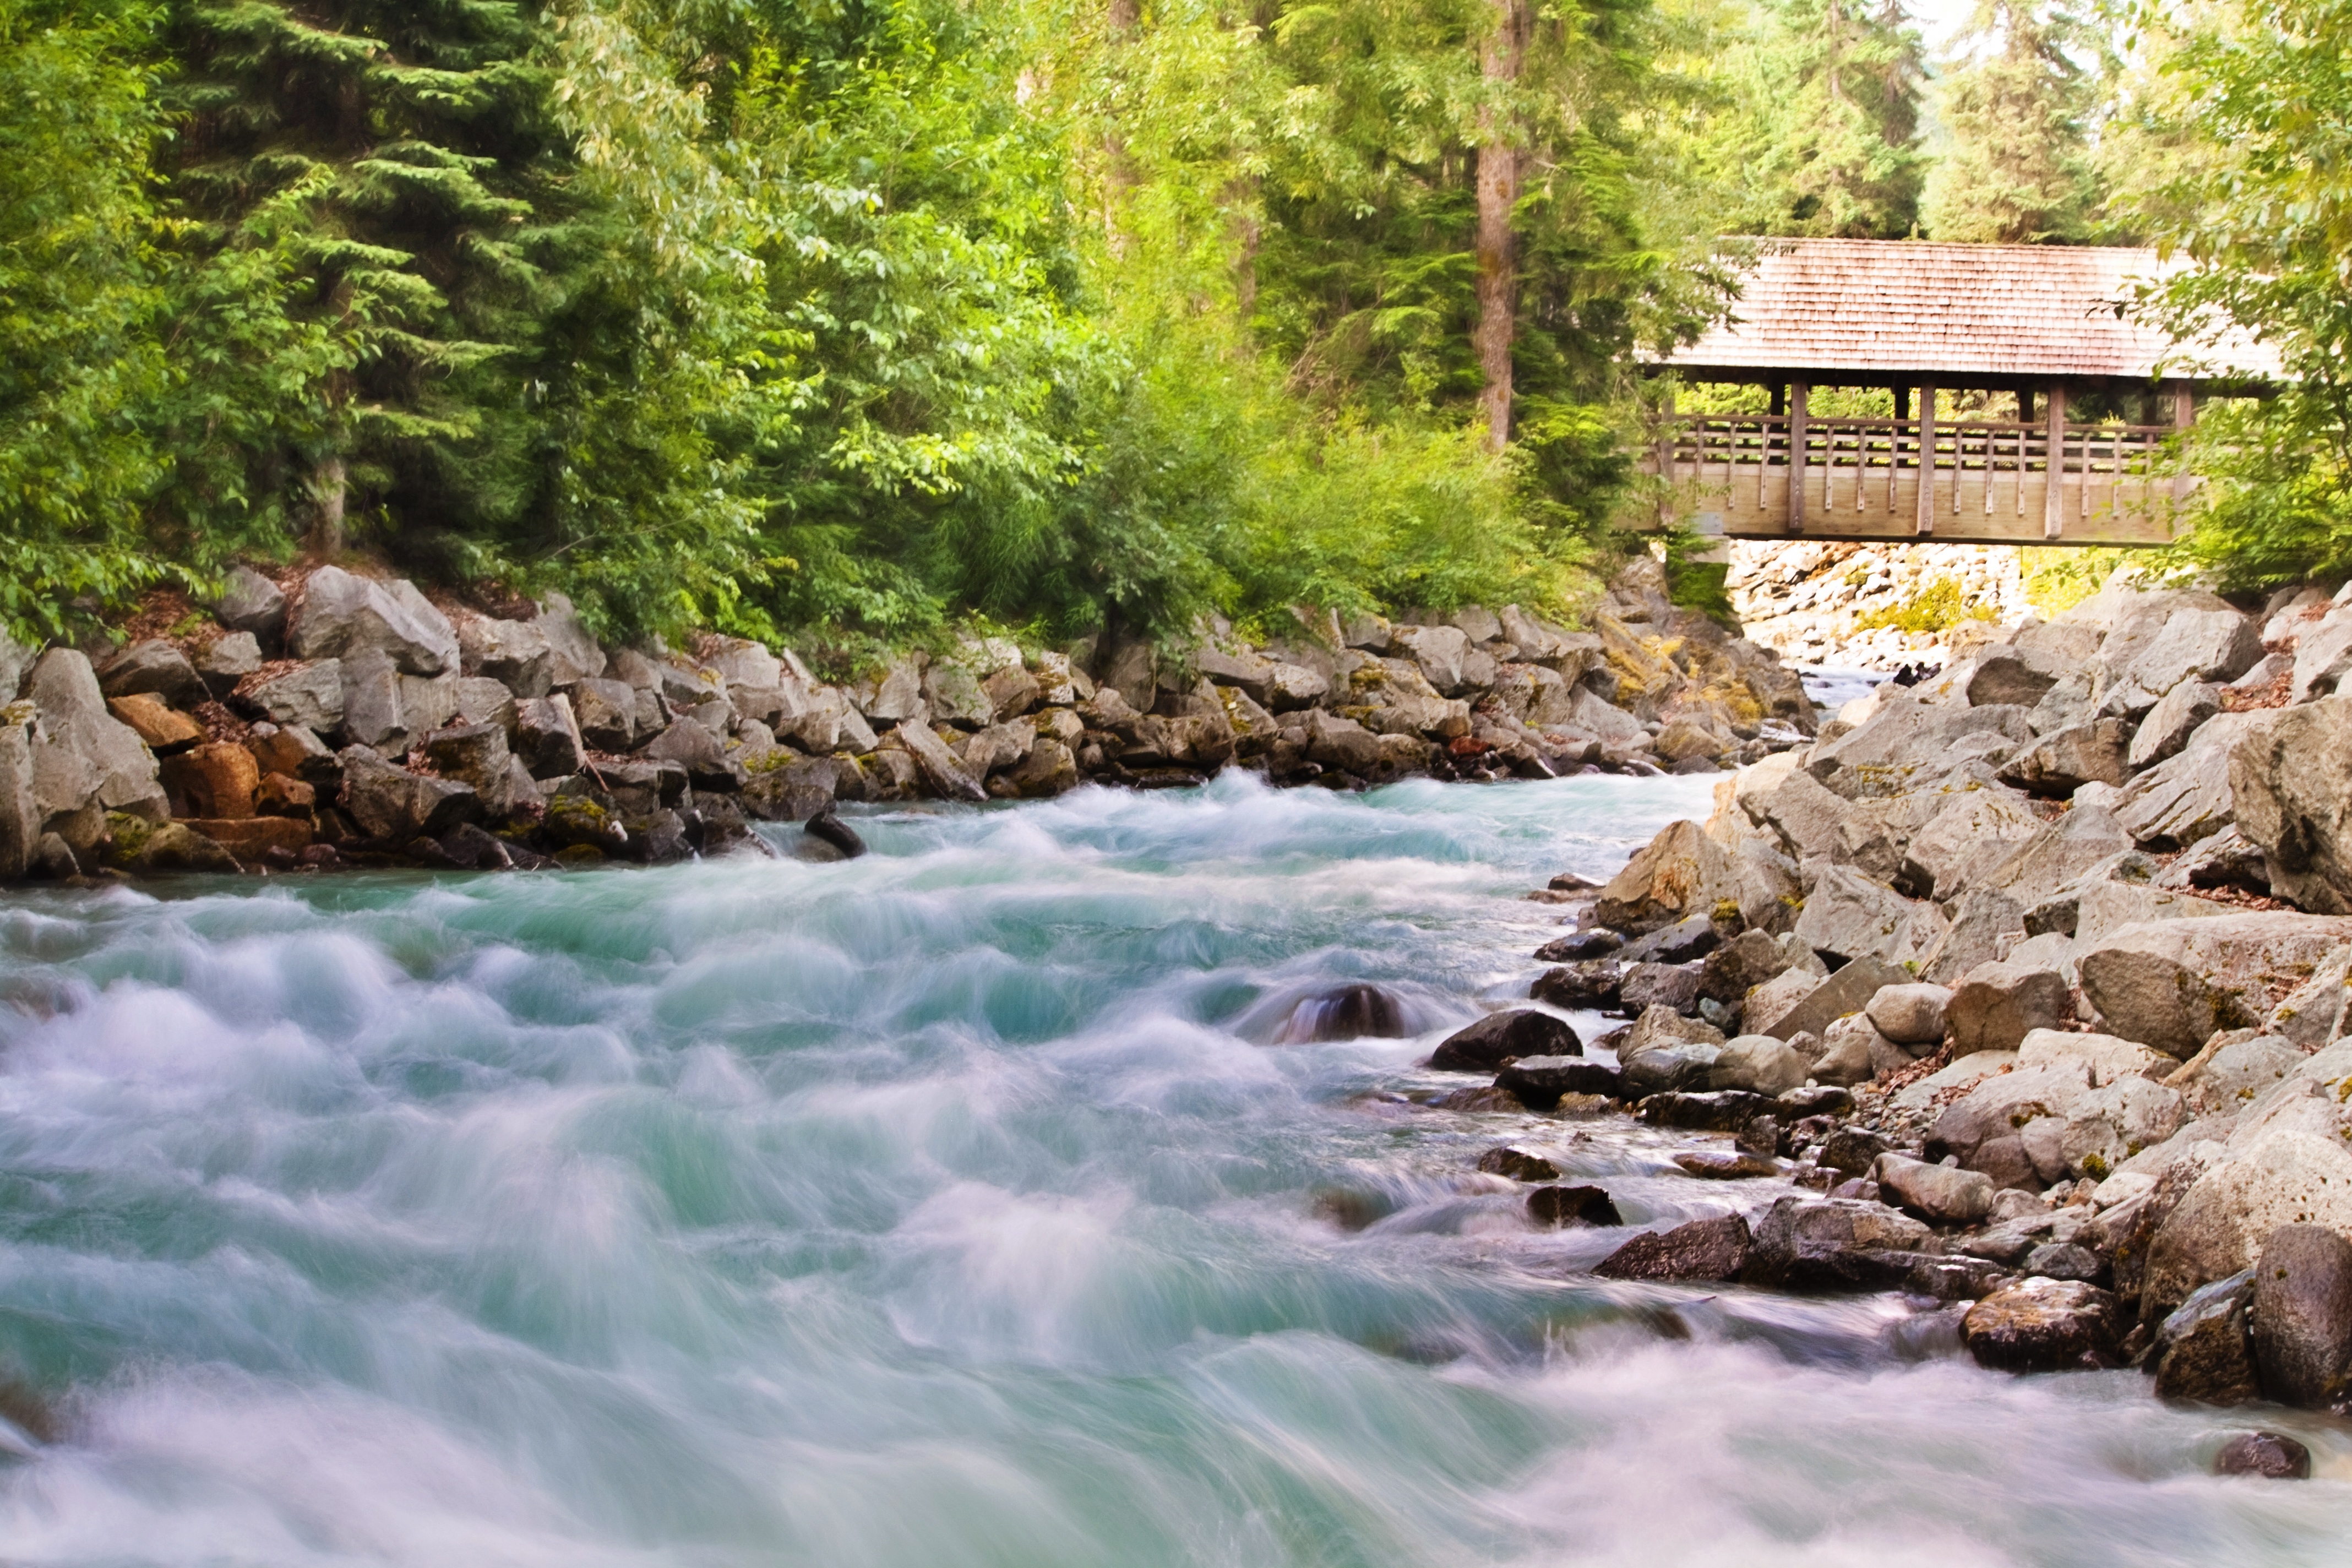
water, nature, outdoor, rock, creek, river, valley, summer, stream, brook, flow, cascade, flowing, peaceful, natural, park, scenery, fresh, rapid, body of water, water feature, watercourse, landform, geographical feature, flowing creek